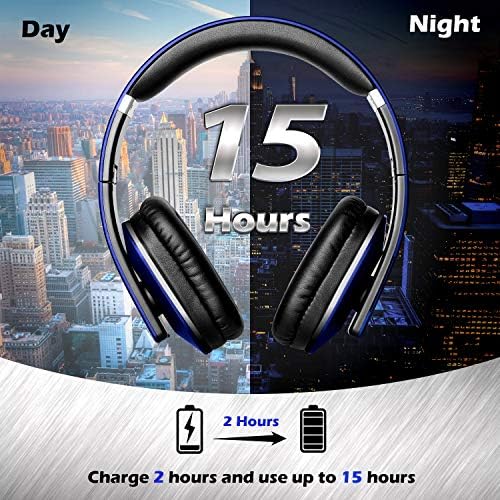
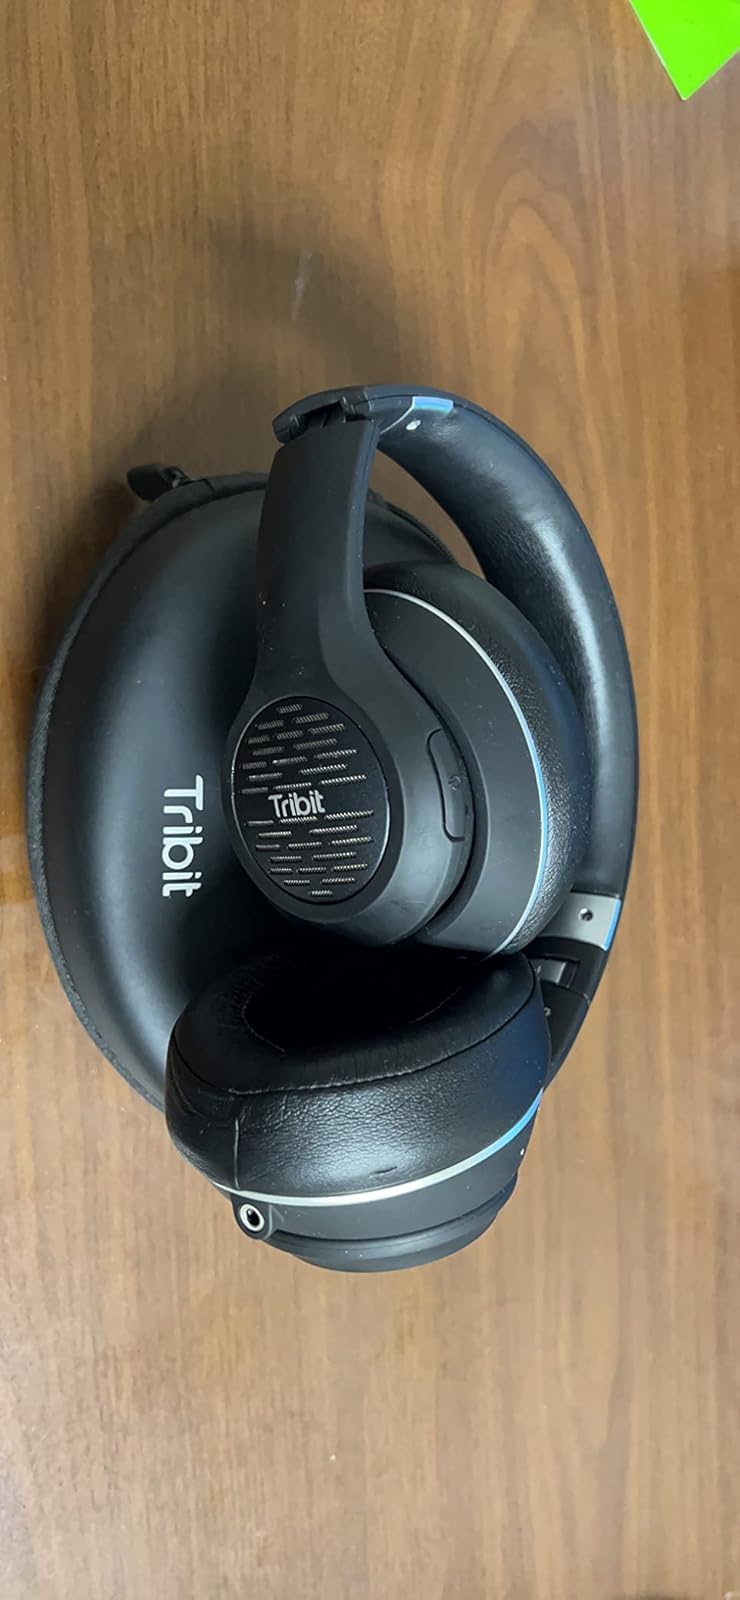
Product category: headphones
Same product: no